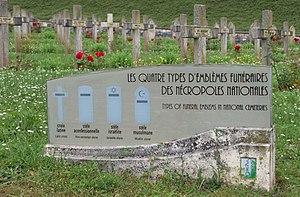
Plaque d'information au sujet des quatre types d'emblèmes funéraires des nécropoles nationales. Mémorial de la Résistance, Chasseneuil-sur-Bonnieure, Charente France.
Le devoir de mémoire est une expression qui désigne et postule l'obligation morale de se souvenir d'un événement historique tragique et de ses victimes, afin de faire en sorte qu'un événement de ce type ne se reproduise pas. Cette expression, apparue dans les années 1990 à propos de la Seconde Guerre mondiale et en particulier de la Shoah, s'est élargie à d'autres épisodes tragiques de l'Histoire.
Le mémorial de la Résistance de Chasseneuil-sur-Bonnieure en Charente, a été construit dès la fin de la Seconde Guerre mondiale à la mémoire des 1 465 martyrs de la Résistance et des combattants de la Charente et de la Charente-Maritime tombés au champ d'honneur. Il est à la fois mémorial de la Résistance et nécropole nationale.
En France, la laïcité désigne un ensemble de principes relatifs à la place du fait religieux dans la société.